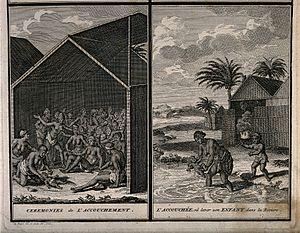
Bernard Picart, né le 11 juin 1673 à Paris où il vécut rue Saint-Jacques, installé en 1711 à Amsterdam où il vécut dans la Kalverstraat et où il est mort le 8 mai 1733, est un dessinateur et graveur français.